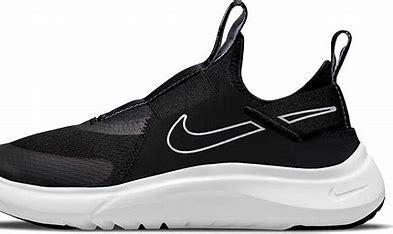
Brand: Nike
Model: Flex Plus